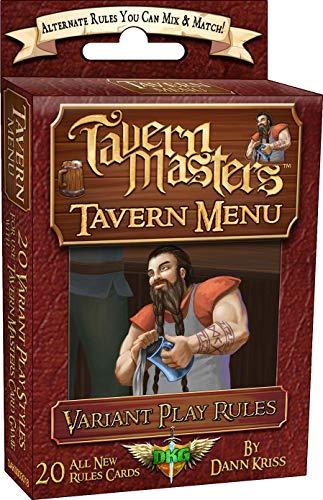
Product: Tavern Masters - Tavern Menu Deck (Tavern Masters Exp.)
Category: Toys & Games | Games & Accessories
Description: Alternate rules and play styles to mix and match.
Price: $24.99
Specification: ProductDimensions:2.7x0.6x4.3inches|ItemWeight:1.28ounces|ShippingWeight:1.6ounces(Viewshippingratesandpolicies)|ASIN:B081G1PNSN|Itemmodelnumber:DAK0003018|Manufacturerrecommendedage:10yearsandup